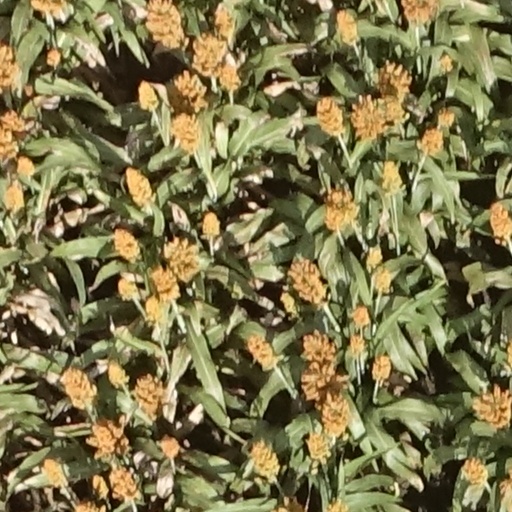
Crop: sorghum